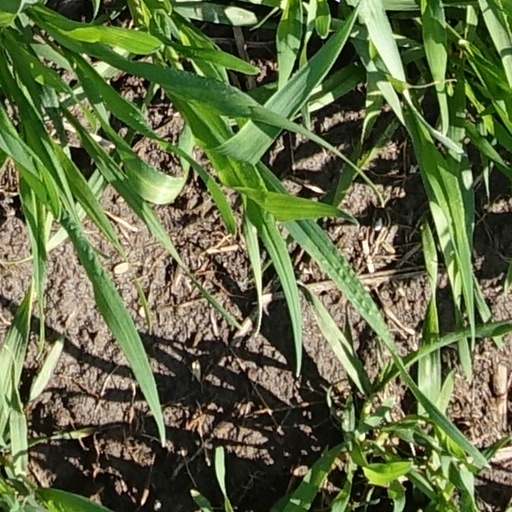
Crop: wheat